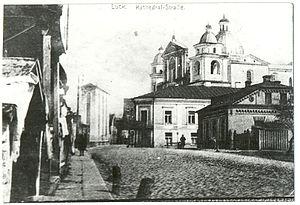
La 4ᵉ armée austro-hongroise est une grande unité de l'armée austro-hongroise pendant la Première Guerre mondiale. Elle fait toute la guerre sur le front de l'Est. Elle est dissoute en mars 1918.